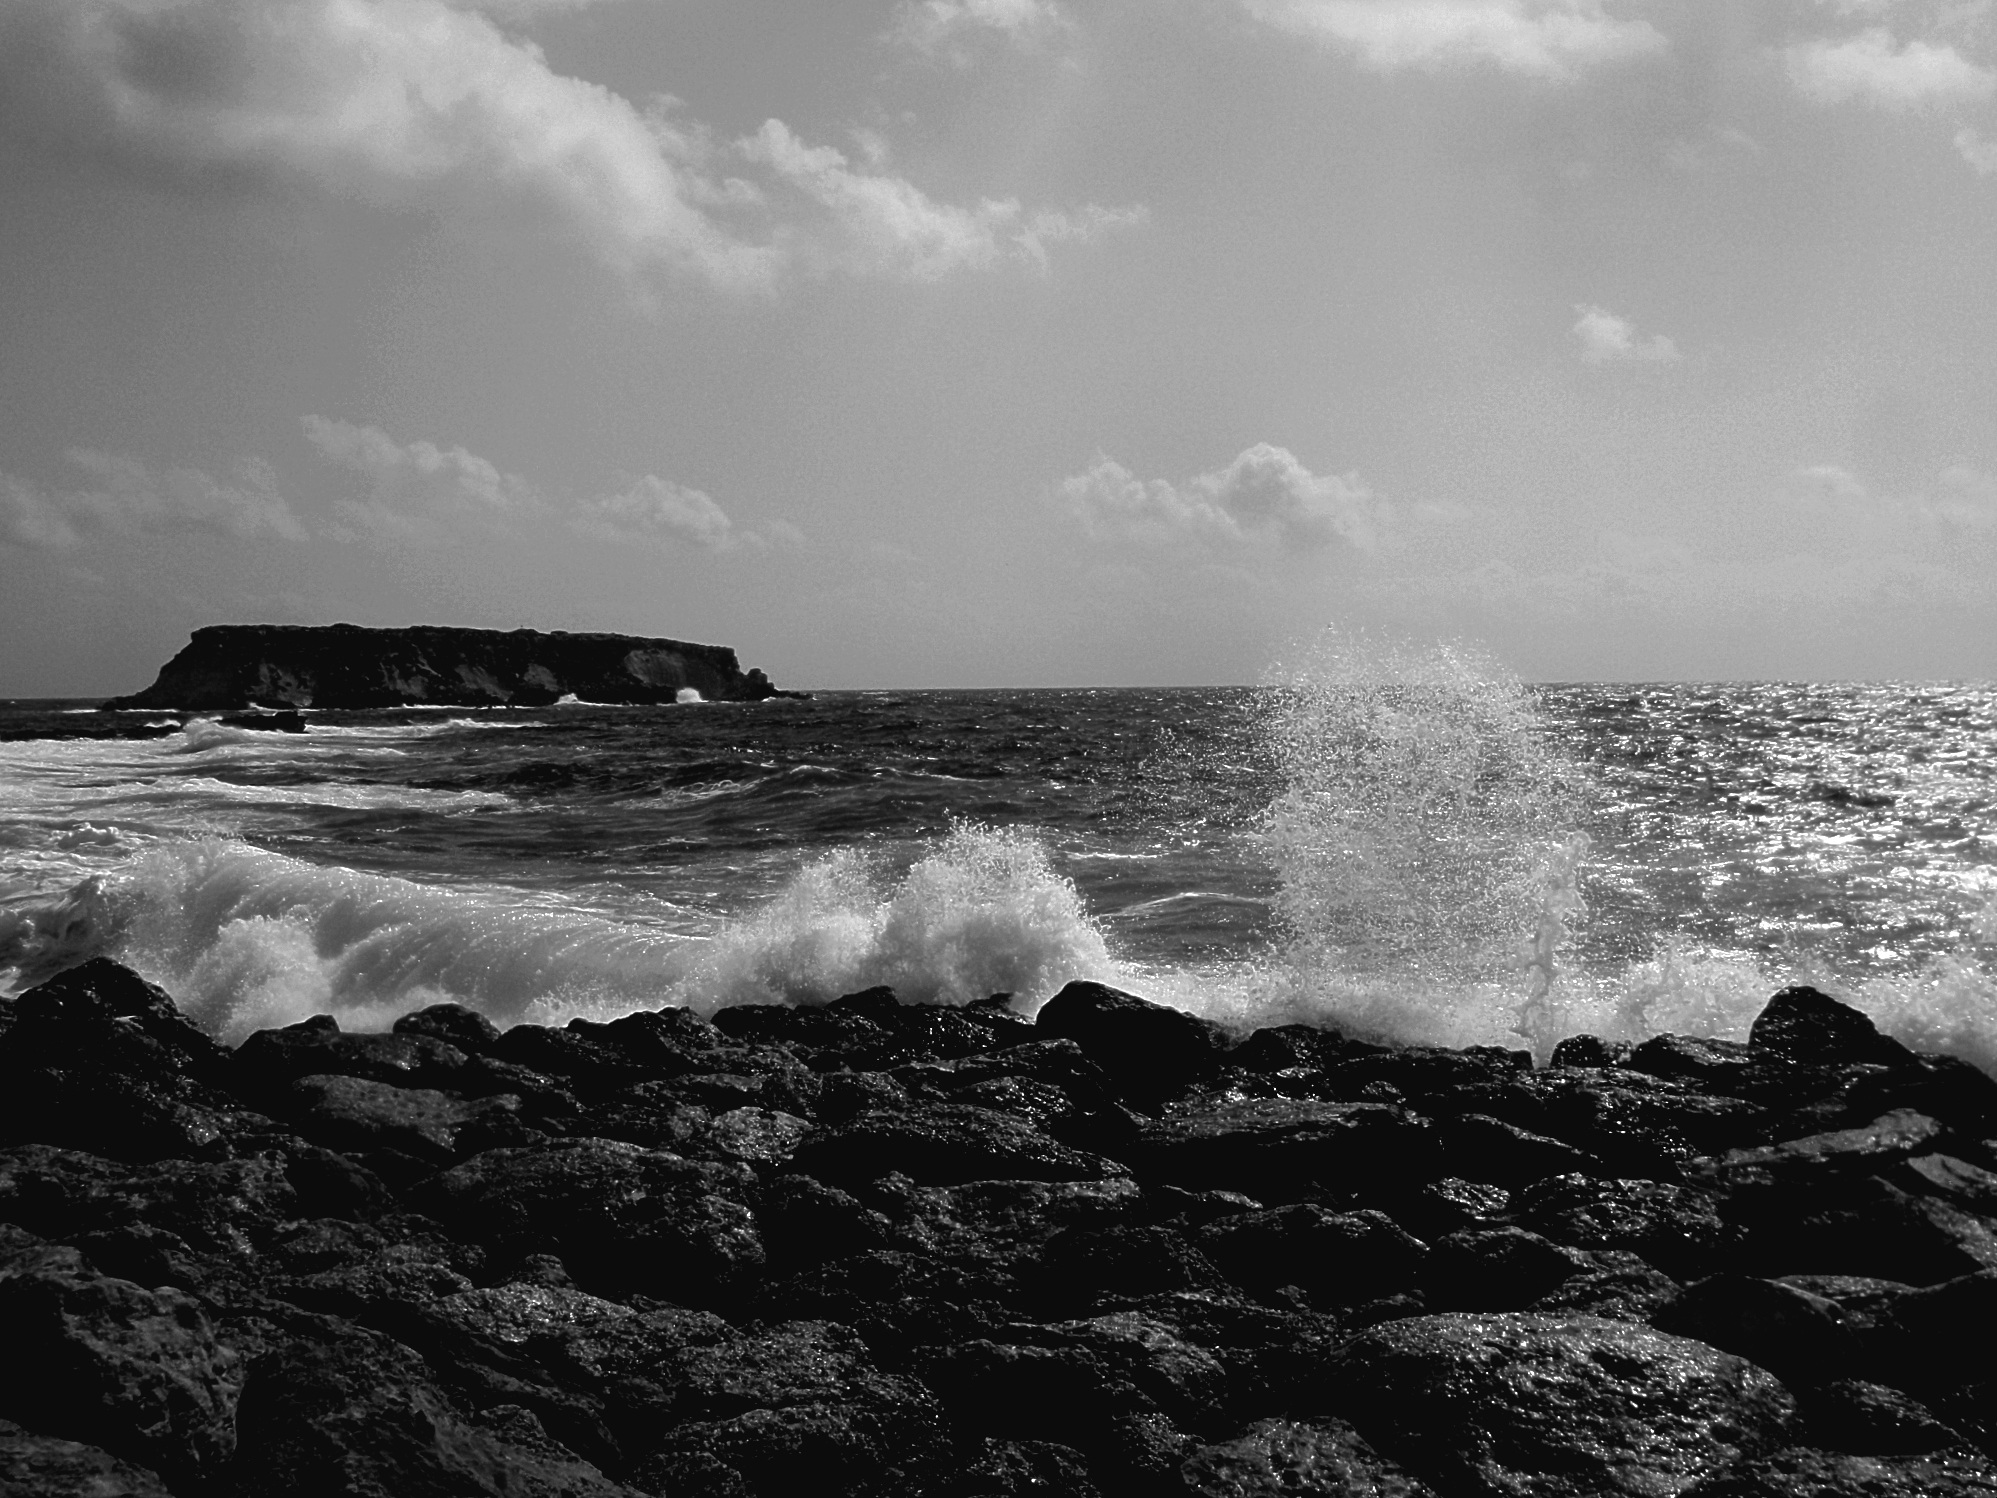
beach, landscape, sea, coast, water, nature, outdoor, sand, rock, ocean, horizon, cloud, black and white, photography, shore, wave, summer, vacation, travel, mediterranean, paradise, seascape, holiday, bay, island, monochrome, terrain, body of water, ocean wave, cyprus, monochrome photography, atmospheric phenomenon, wind wave